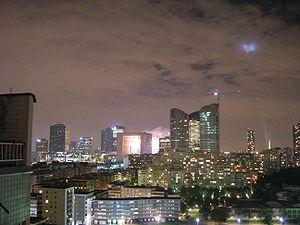
La Défense est un quartier d'affaires situé dans la métropole du Grand Paris en Île-de-France, le premier en Europe par l'étendue de son parc de bureaux, le deuxième en Europe pour le volume d’activités financières après la City de Londres et est classé quatrième quartier d’affaires le plus attractif du monde. Le quartier abrite notamment les sièges de nombreuses entreprises françaises et étrangères ainsi que l’autorité bancaire européenne. Il est situé en banlieue nord-ouest de Paris, dans le département des Hauts-de-Seine, sur les territoires des communes de Puteaux, Courbevoie, Nanterre et La Garenne-Colombes, à l'extrémité occidentale de l'axe historique qui commence au palais du Louvre et se poursuit par l'avenue des Champs-Élysées, l'Arc de triomphe de l'Étoile et au-delà jusqu'au pont de Neuilly et l'Arche de la Défense.